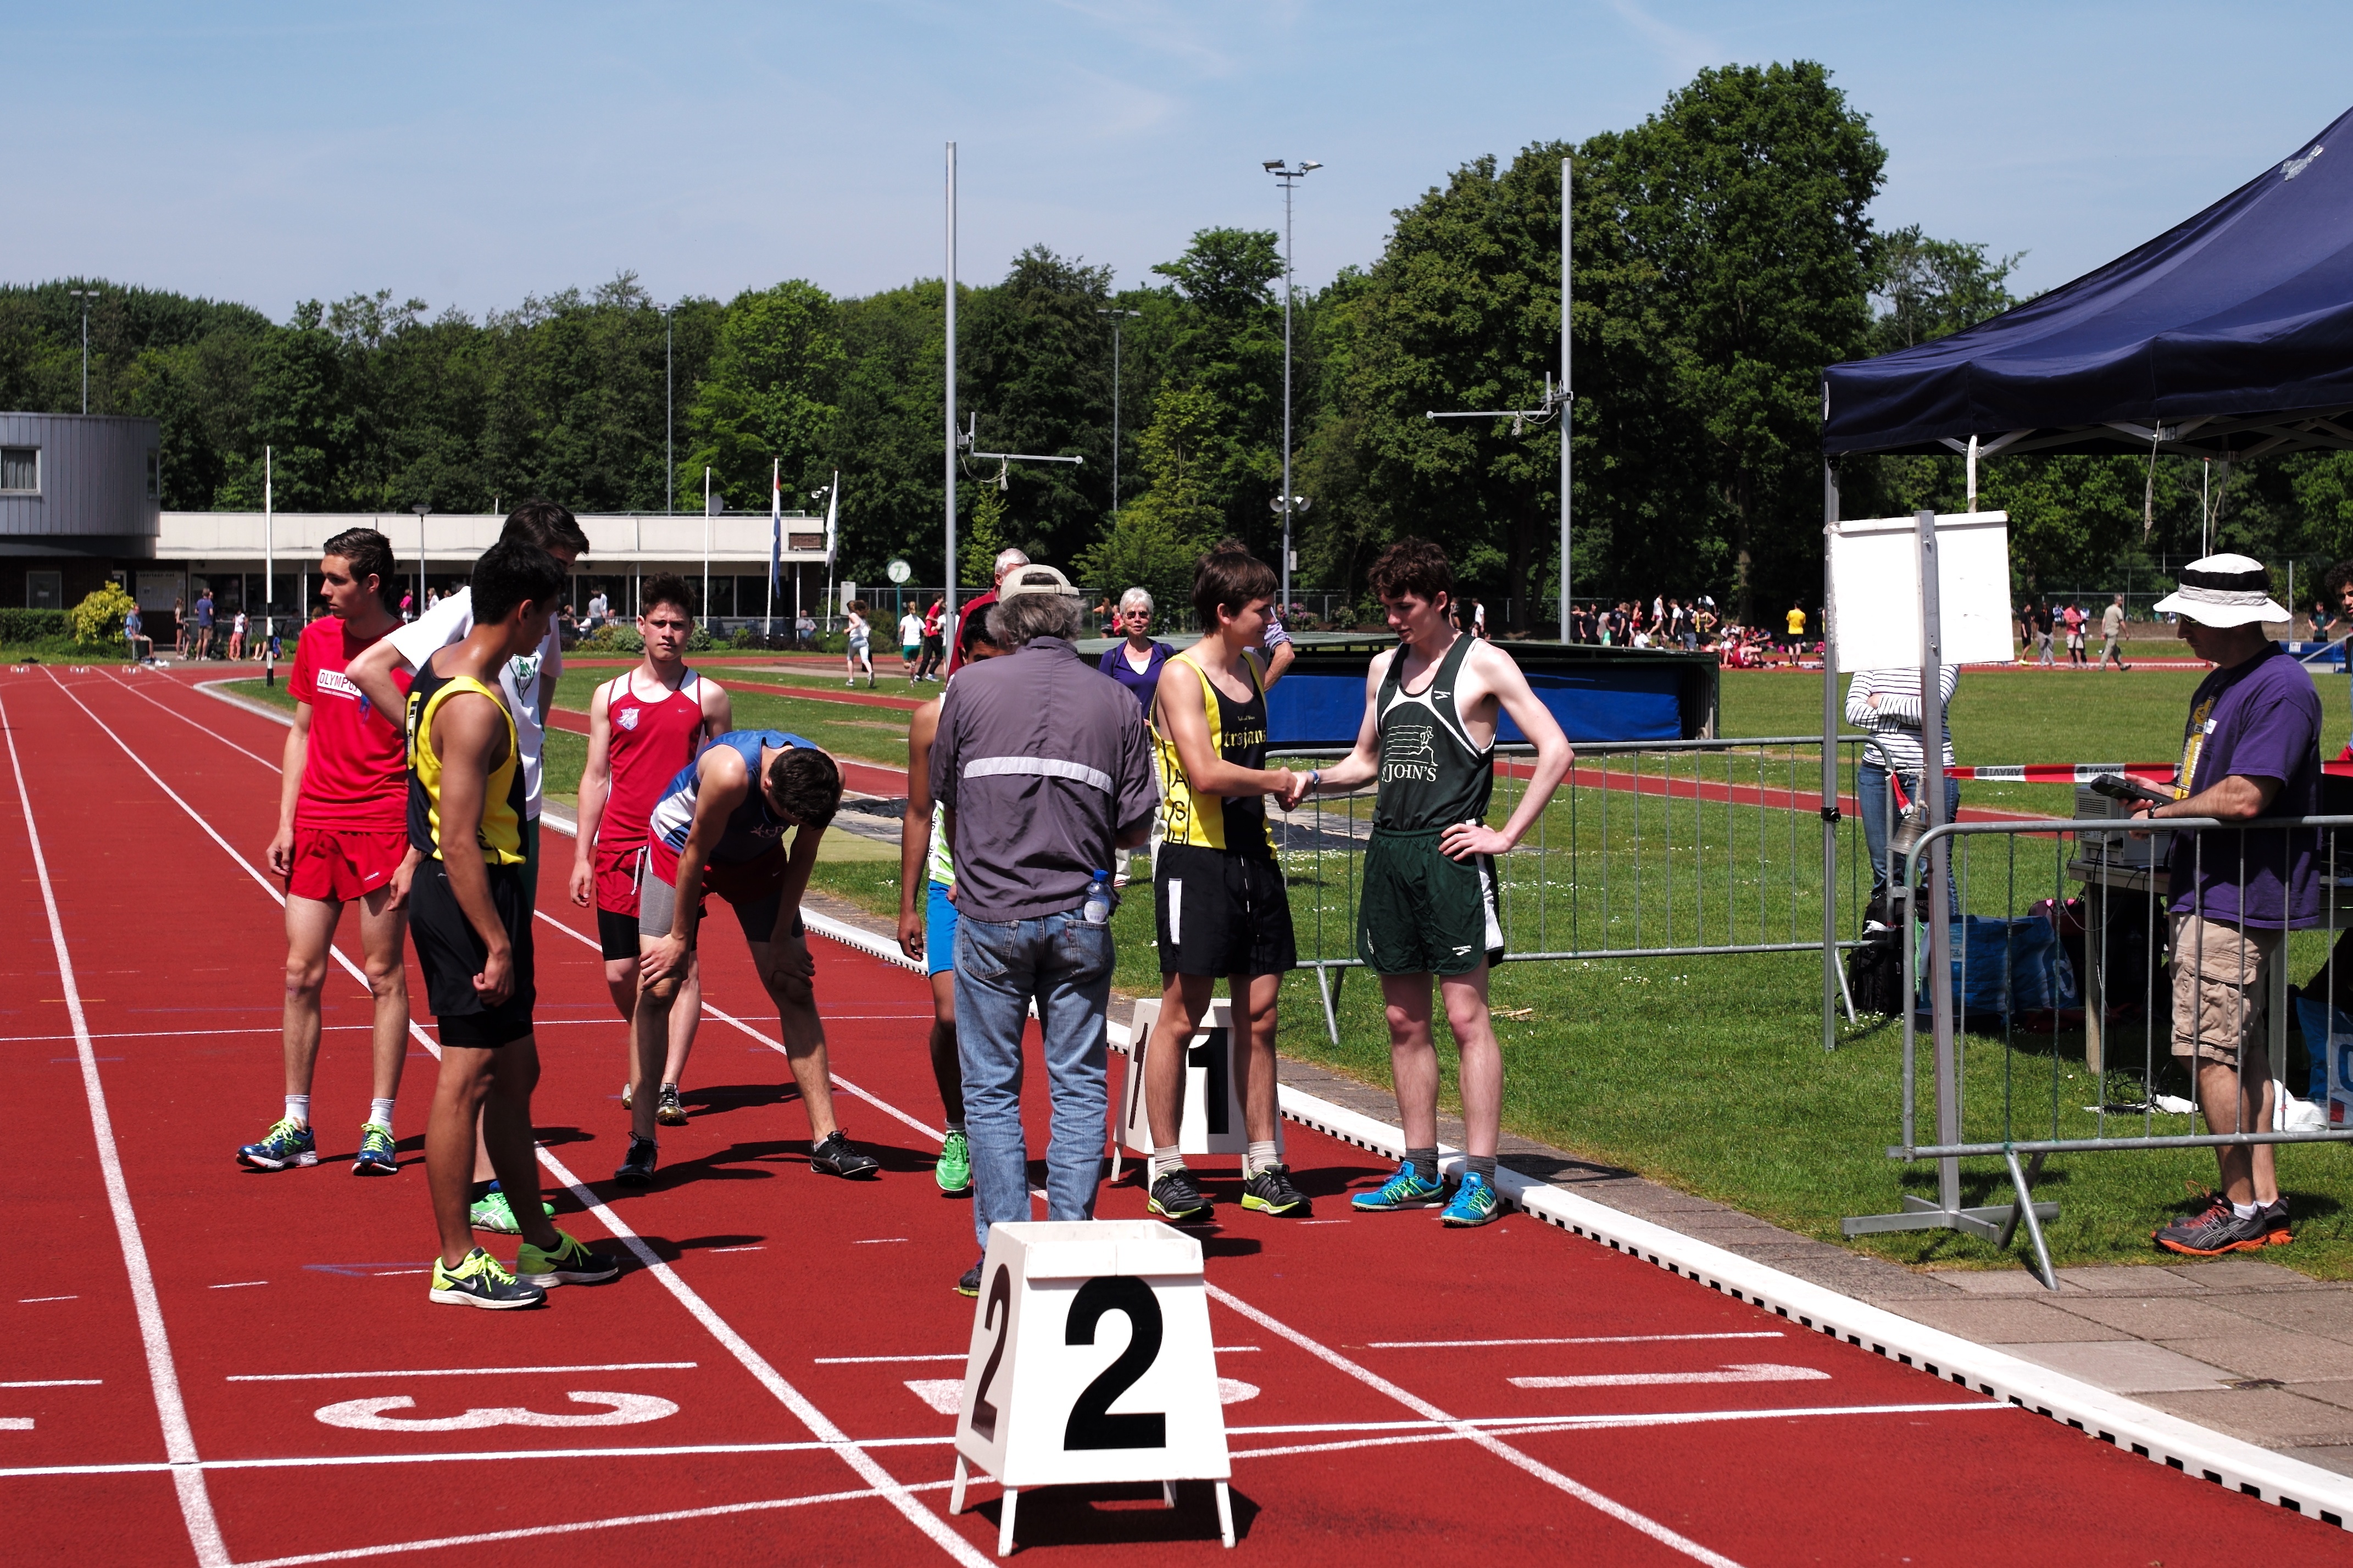
girl, track, sport, boy, running, run, runner, competition, sports, endurance, highschool, athletics, meet, sprint, trackfield, physical exercise, human action, endurance sports, duathlon, track and field athletics, middle distance running, 800 metres